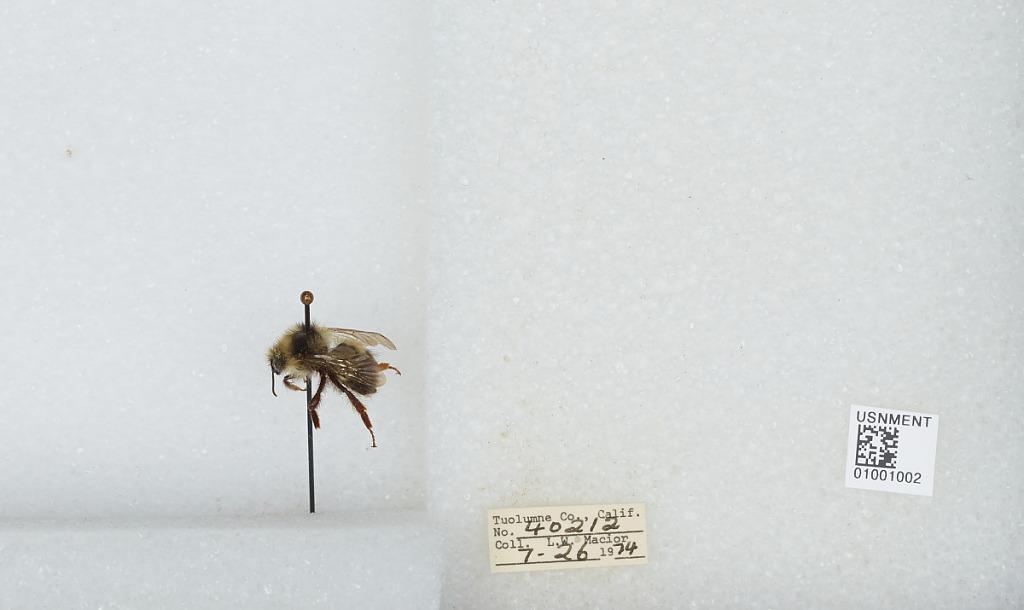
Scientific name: Bombus (Pyrobombus) flavifrons Cresson
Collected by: L. Macior
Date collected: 1974-7-26
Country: United States
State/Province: California
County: Tuolumne
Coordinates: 38.02, -119.94